Duff T. Brown House

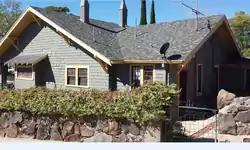

The Duff T. Brown House is a Bungalow/Craftsman style house located in Kingman, Arizona. It was listed on the National Register of Historic Places in 1986. It was evaluated for National Register listing as part of a 1985 study of 63 historic resources in Kingman that led to this and many others being listed.